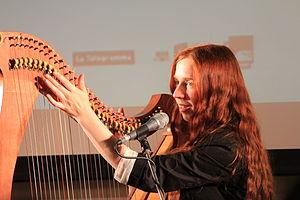
Cécile Corbel pendant un concert fait à Tôkyô dans le cadre de la St-Yves 2010